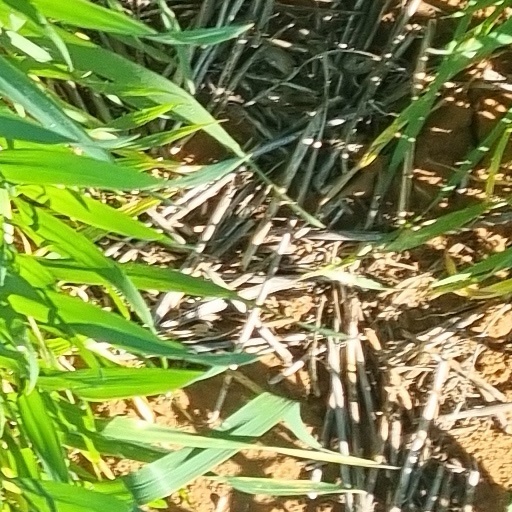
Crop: wheat